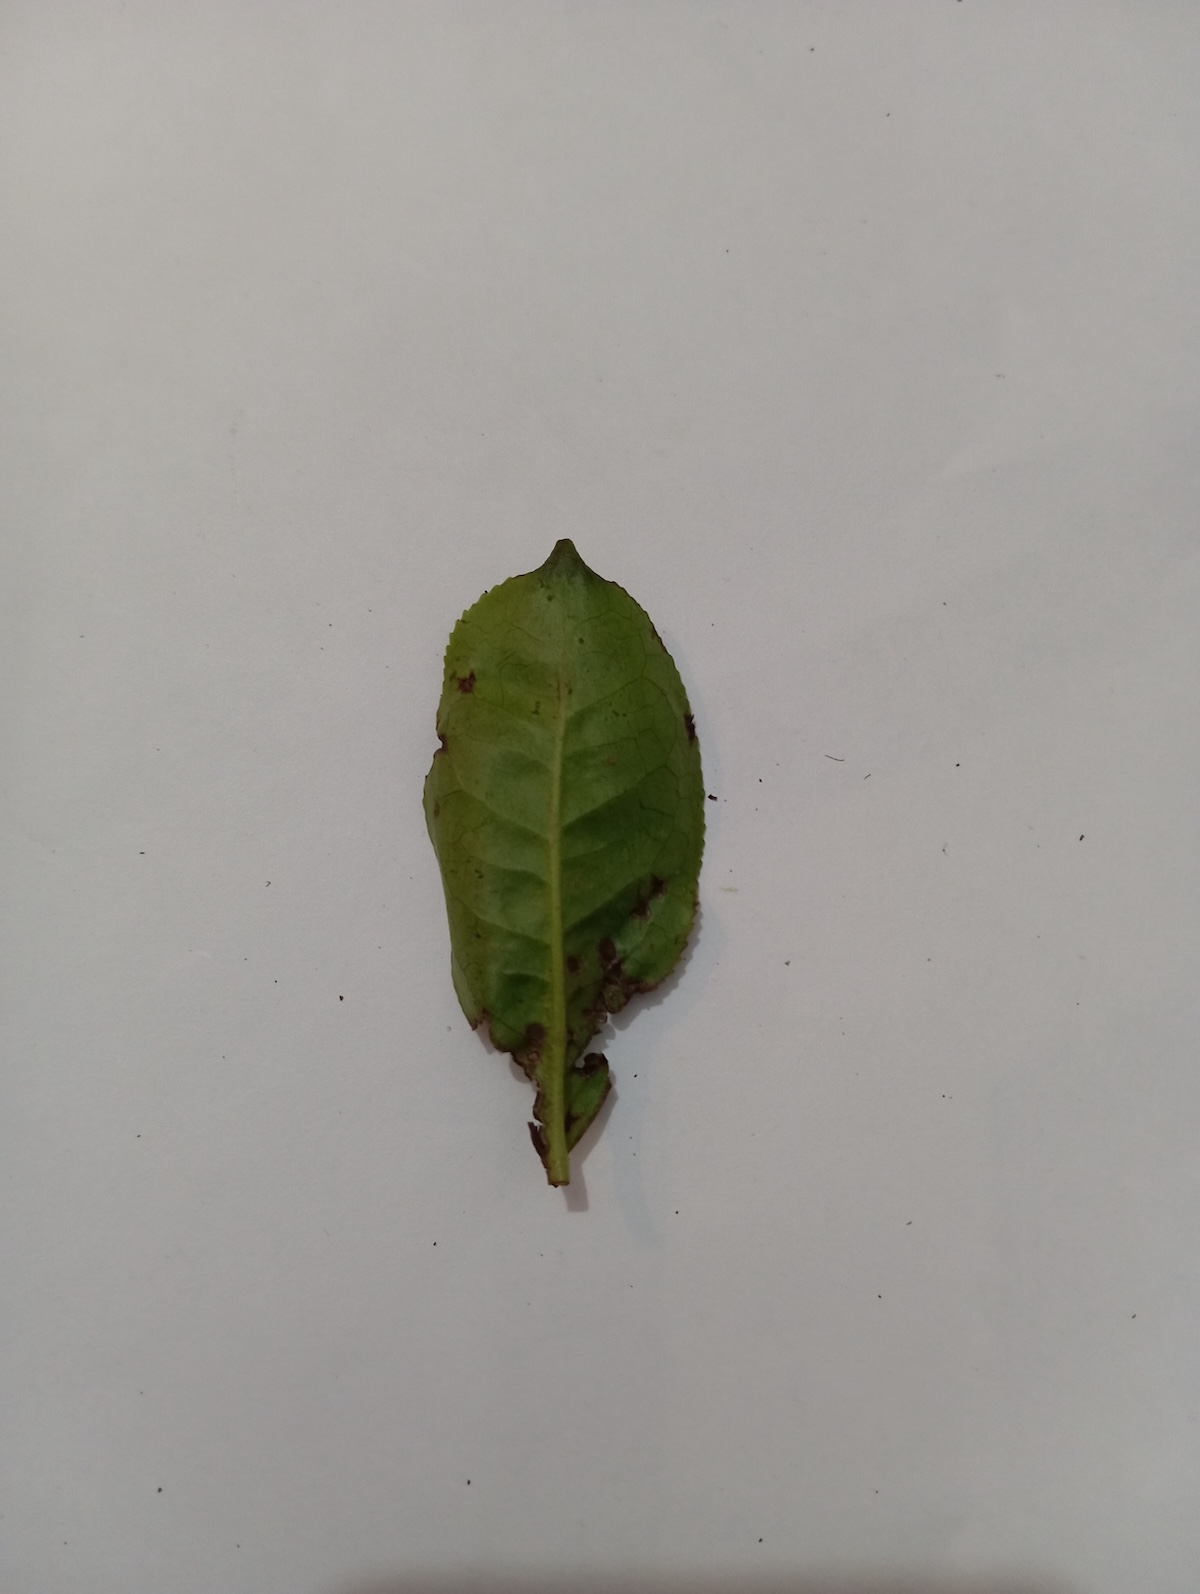
Label: Green mirid bug